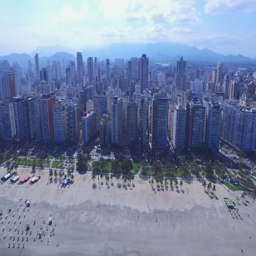
aerial footage of the city of person in state .